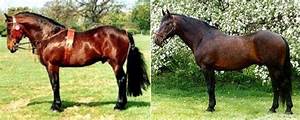
Label: horse